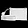
Label: Bag